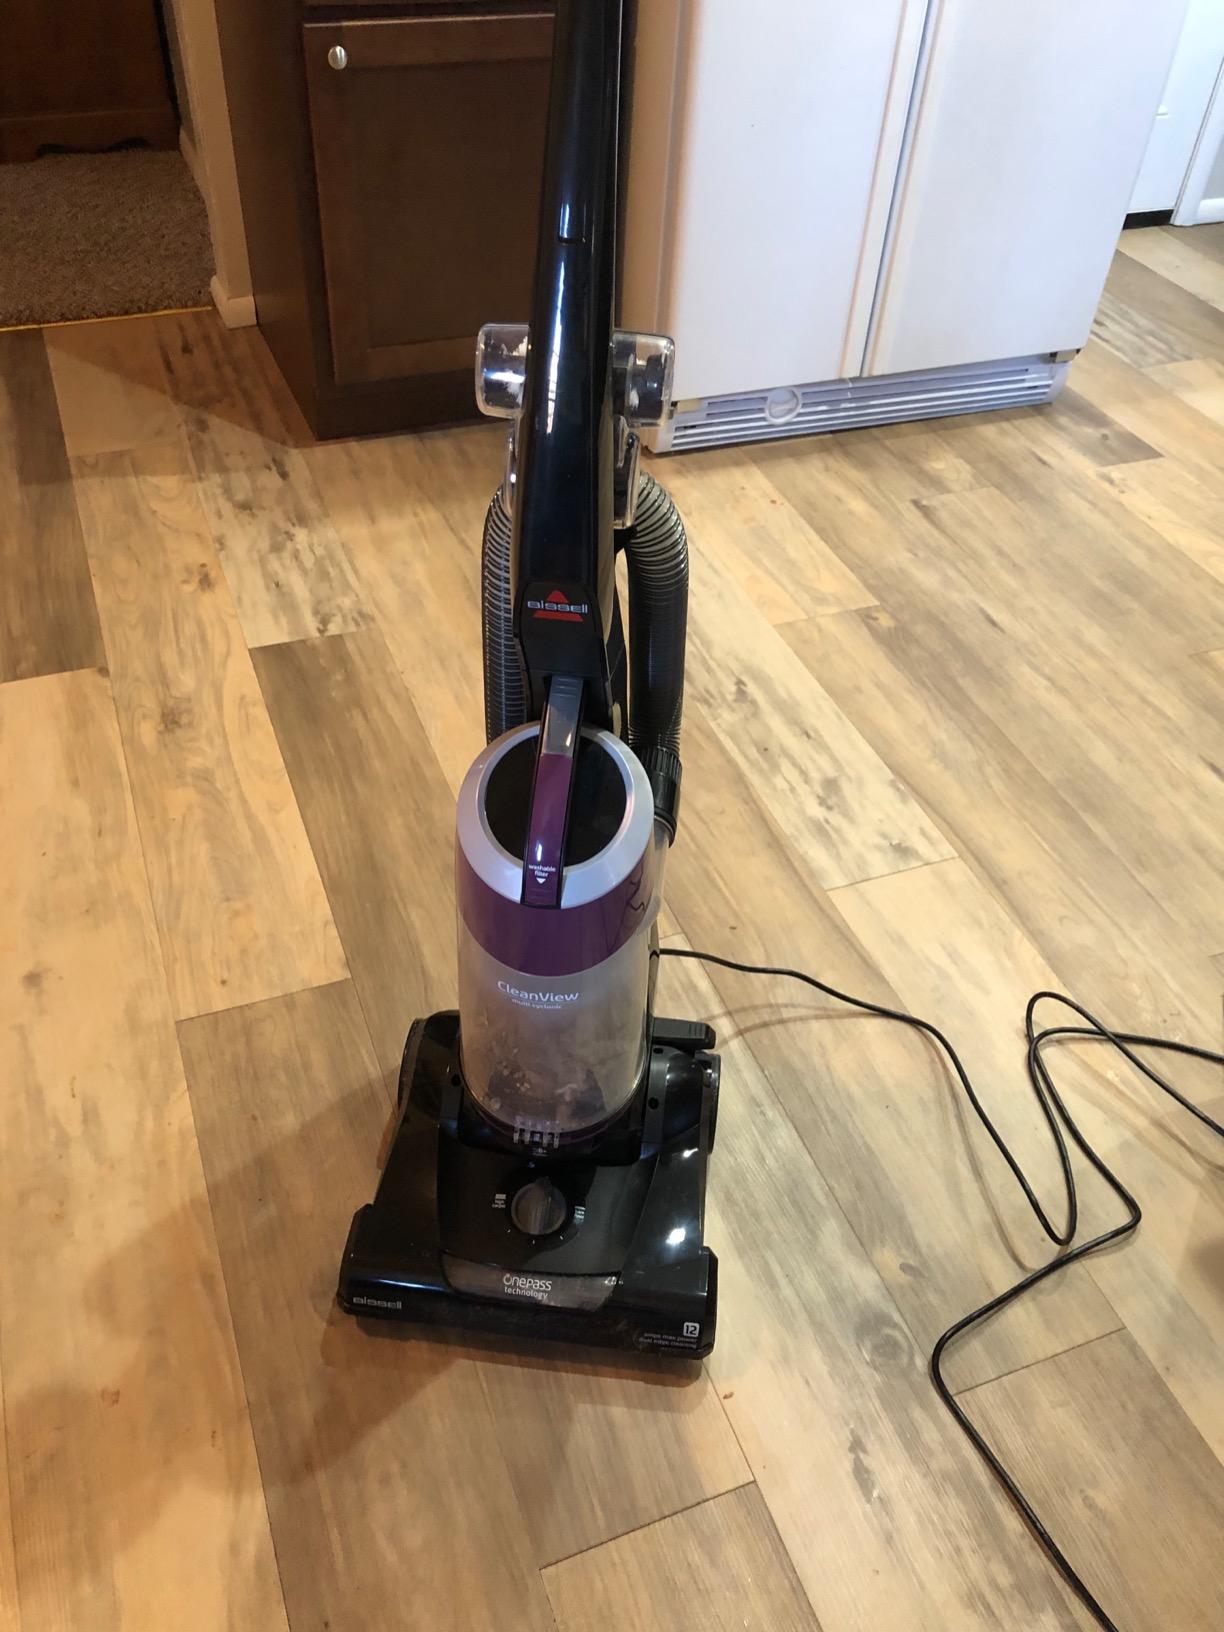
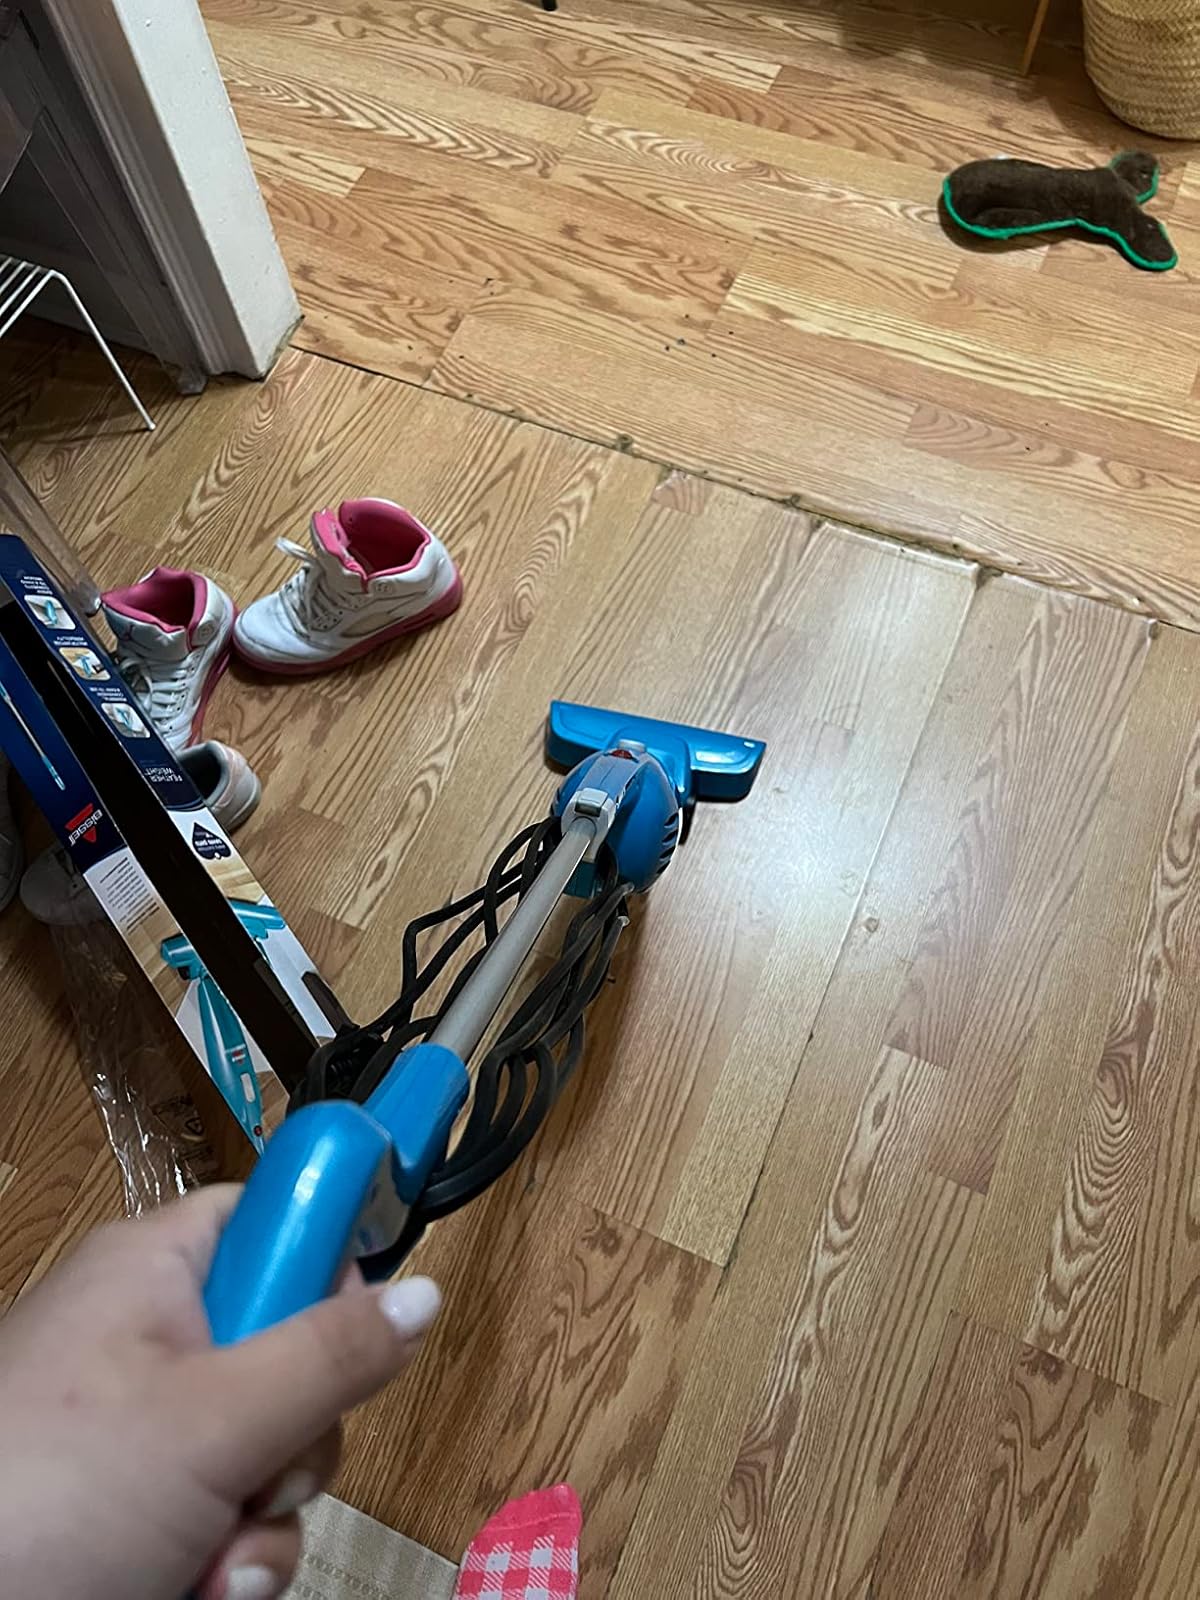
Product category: items_vacuum
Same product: no